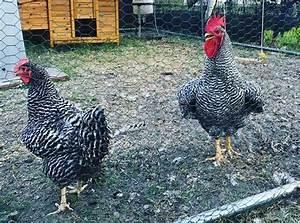
chicken